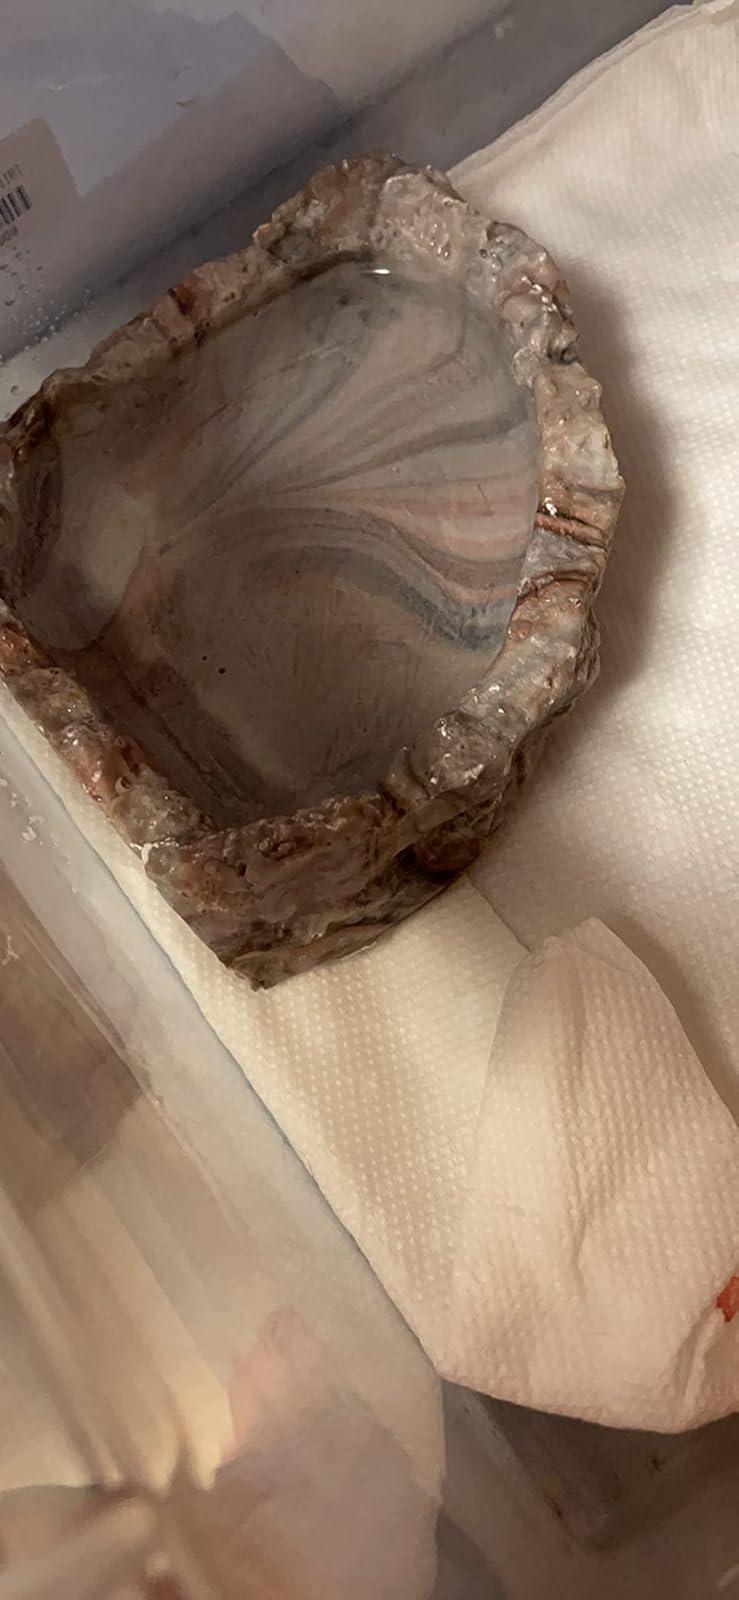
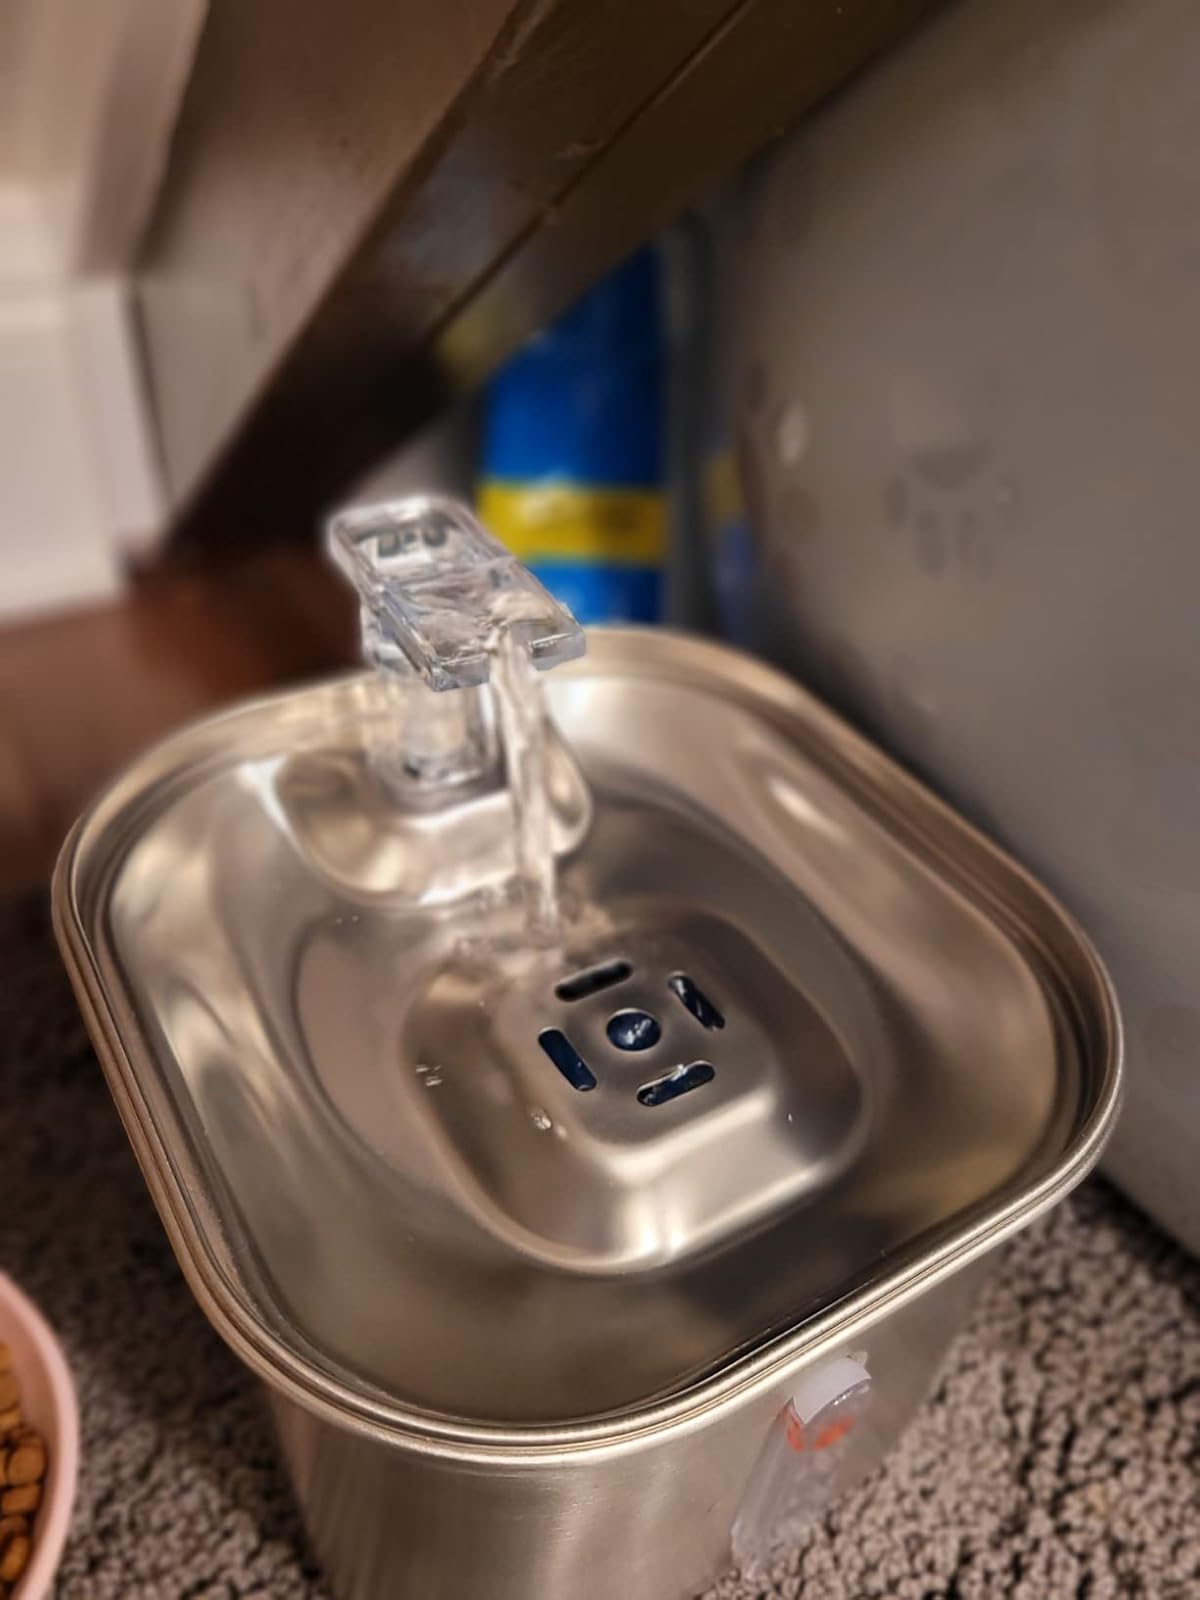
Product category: items_bowl
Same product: no